Eddie Oatman

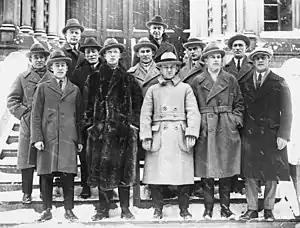
Eddie Oatman, at far right in the front row, with the Calgary Tigers in Montreal for the 1924 Stanley Cup finals.

Edward Cole Oatman (June 10, 1889 – November 5, 1973) was a Canadian professional ice hockey player. He was among the elite goal scorers of his era. Among his 32 years (1907–39) playing professional ice hockey, Oatman was named an all-star for ten consecutive seasons by the Pacific Coast Hockey Association (PCHA). He was a star with the Quebec Bulldogs when it won the 1912 Stanley Cup. Oatman played with clubs that won five league championships, and he was a successful coach and captain of five different hockey teams. His brother Russell also played professional ice hockey.